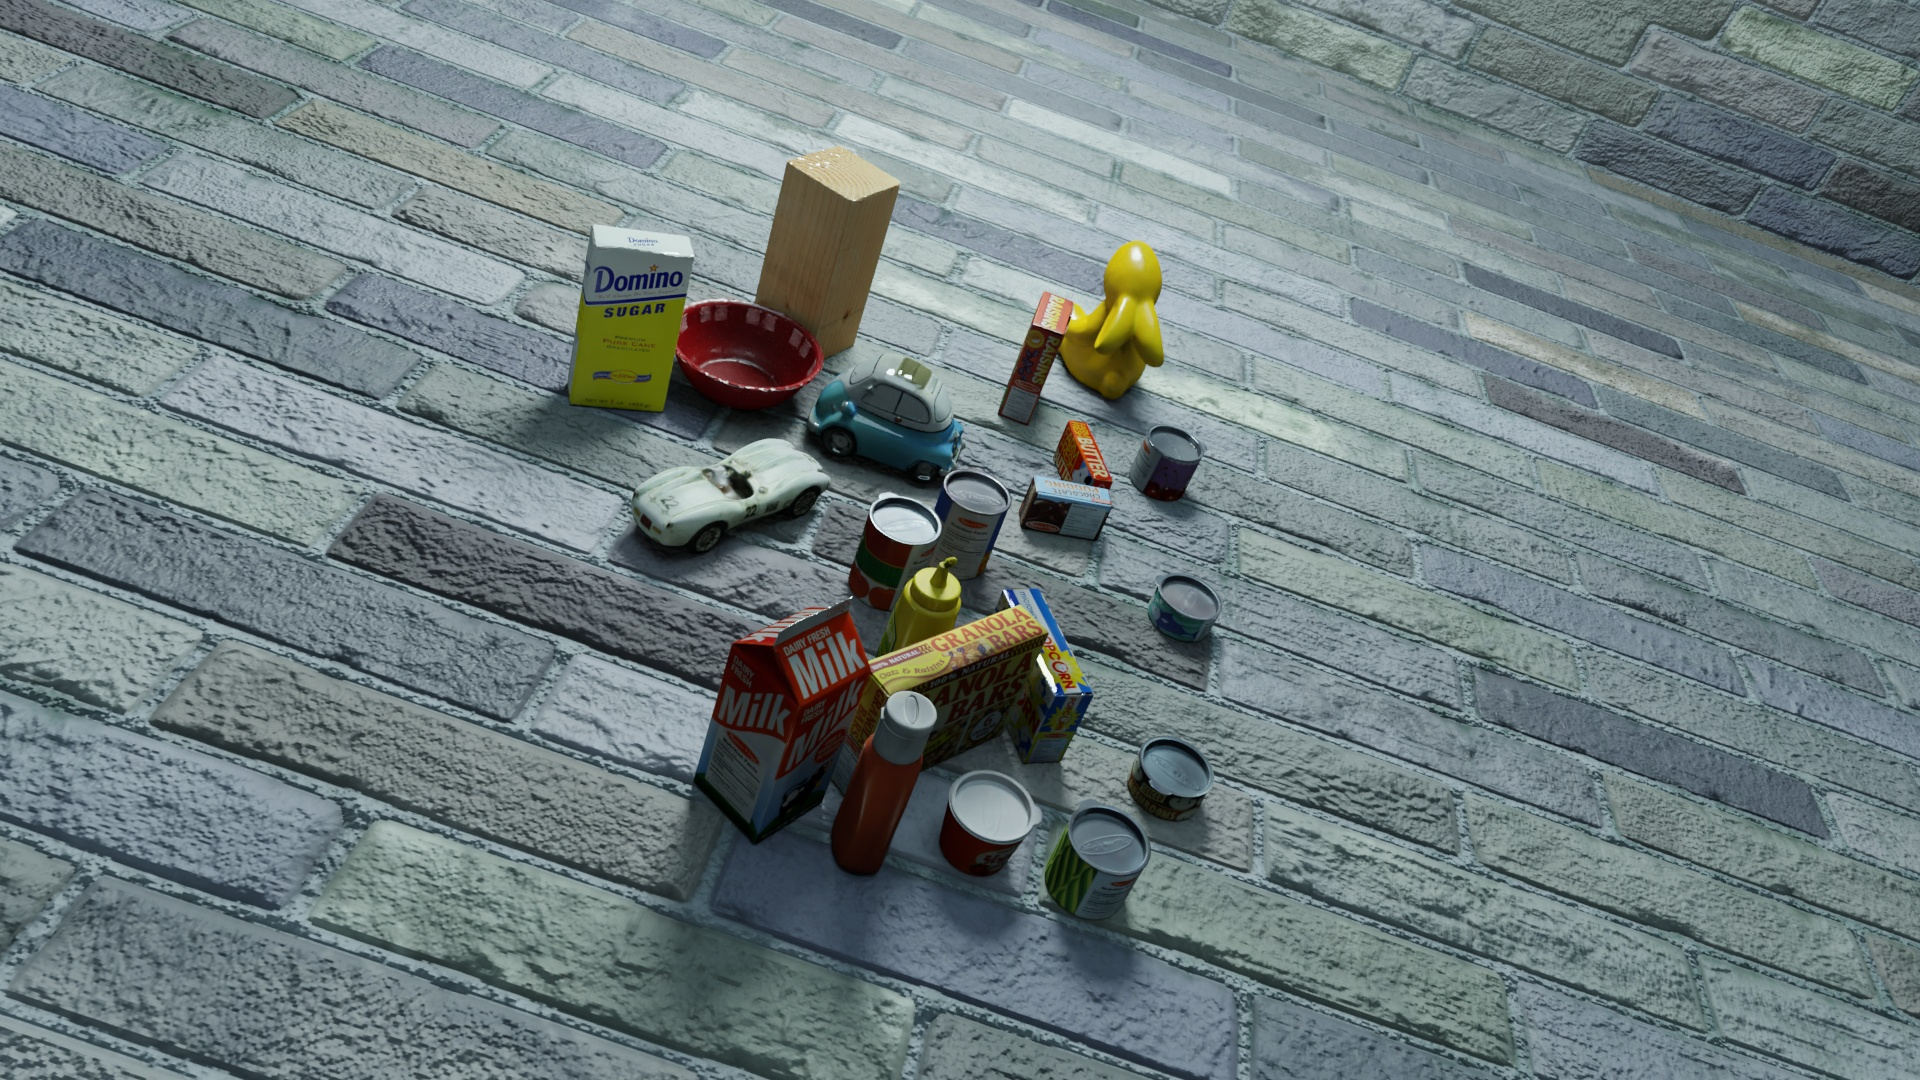
Question:
What are the eight normalized (x, y) image coordinates between 0 and 1 for the cuboid corners of the colorful box of granola bars that showcases its natural ingredients? Your answer should be a list of normalized (x, y) image coordinates between 0 and 1 with bottom face first then top face, all counter-clockwise.
Answer: [(0.426042, 0.712037), (0.441146, 0.74537), (0.521875, 0.680556), (0.507292, 0.650926), (0.446354, 0.610185), (0.4625, 0.643519), (0.546875, 0.584259), (0.530729, 0.55463)]